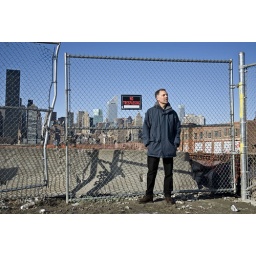
Man standing in front of cyclone fence with New York City buildings in the background